SS Haverford

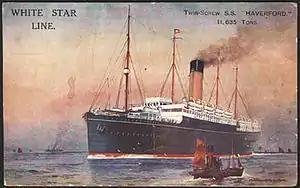
1920s postcard of "Haverford"

The outbreak of World War I did not immediately lead to the requisition of the "Haverford", which continued her service in 1914 without incident. It was not until January 1915 that she was requisitioned and transformed into a troop transport, initially in order to serve the Dardanelles, which she did until 1916, before returning to the Atlantic. In 1917, the ship suffered heavy damage in a torpedo attack off the west coast of Ireland by the German U-boat, . In 1918, after a six-month hiatus for repairs, the ship was again attacked by a German submarine in the North Atlantic Ocean, surviving with far less damage. The ship was then used to repatriate American troops, before being returned to American Line in January 1919.